Sandy Barbour

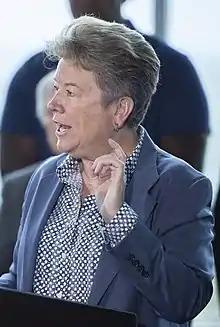

Anne Saunders "Sandy" Barbour (born December 2, 1959) is an American athletic administrator who served as the athletic director at the Pennsylvania State University from 2014 to 2022, the University of California, Berkeley from 2004 to 2014, and Tulane University from 1996 to 1999.